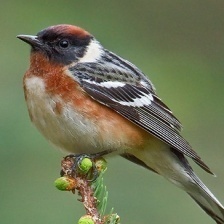
Species: BAY-BREASTED WARBLER
Scientific name: SETOPHAGA CASTANEA